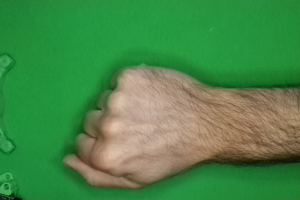
Label: rock